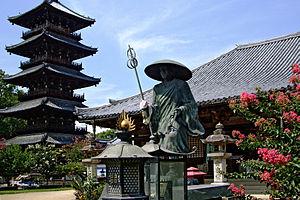
Shippōzan Motoyama-ji est un temple bouddhiste de la secte Kōyasan Shingon-shū situé à Mitoyo, préfecture de Kagawa au Japon. Il a été fondé en 807 sur les instructions de l'empereur Heizei. Hayagriva en est à présent la principale image de dévotion.